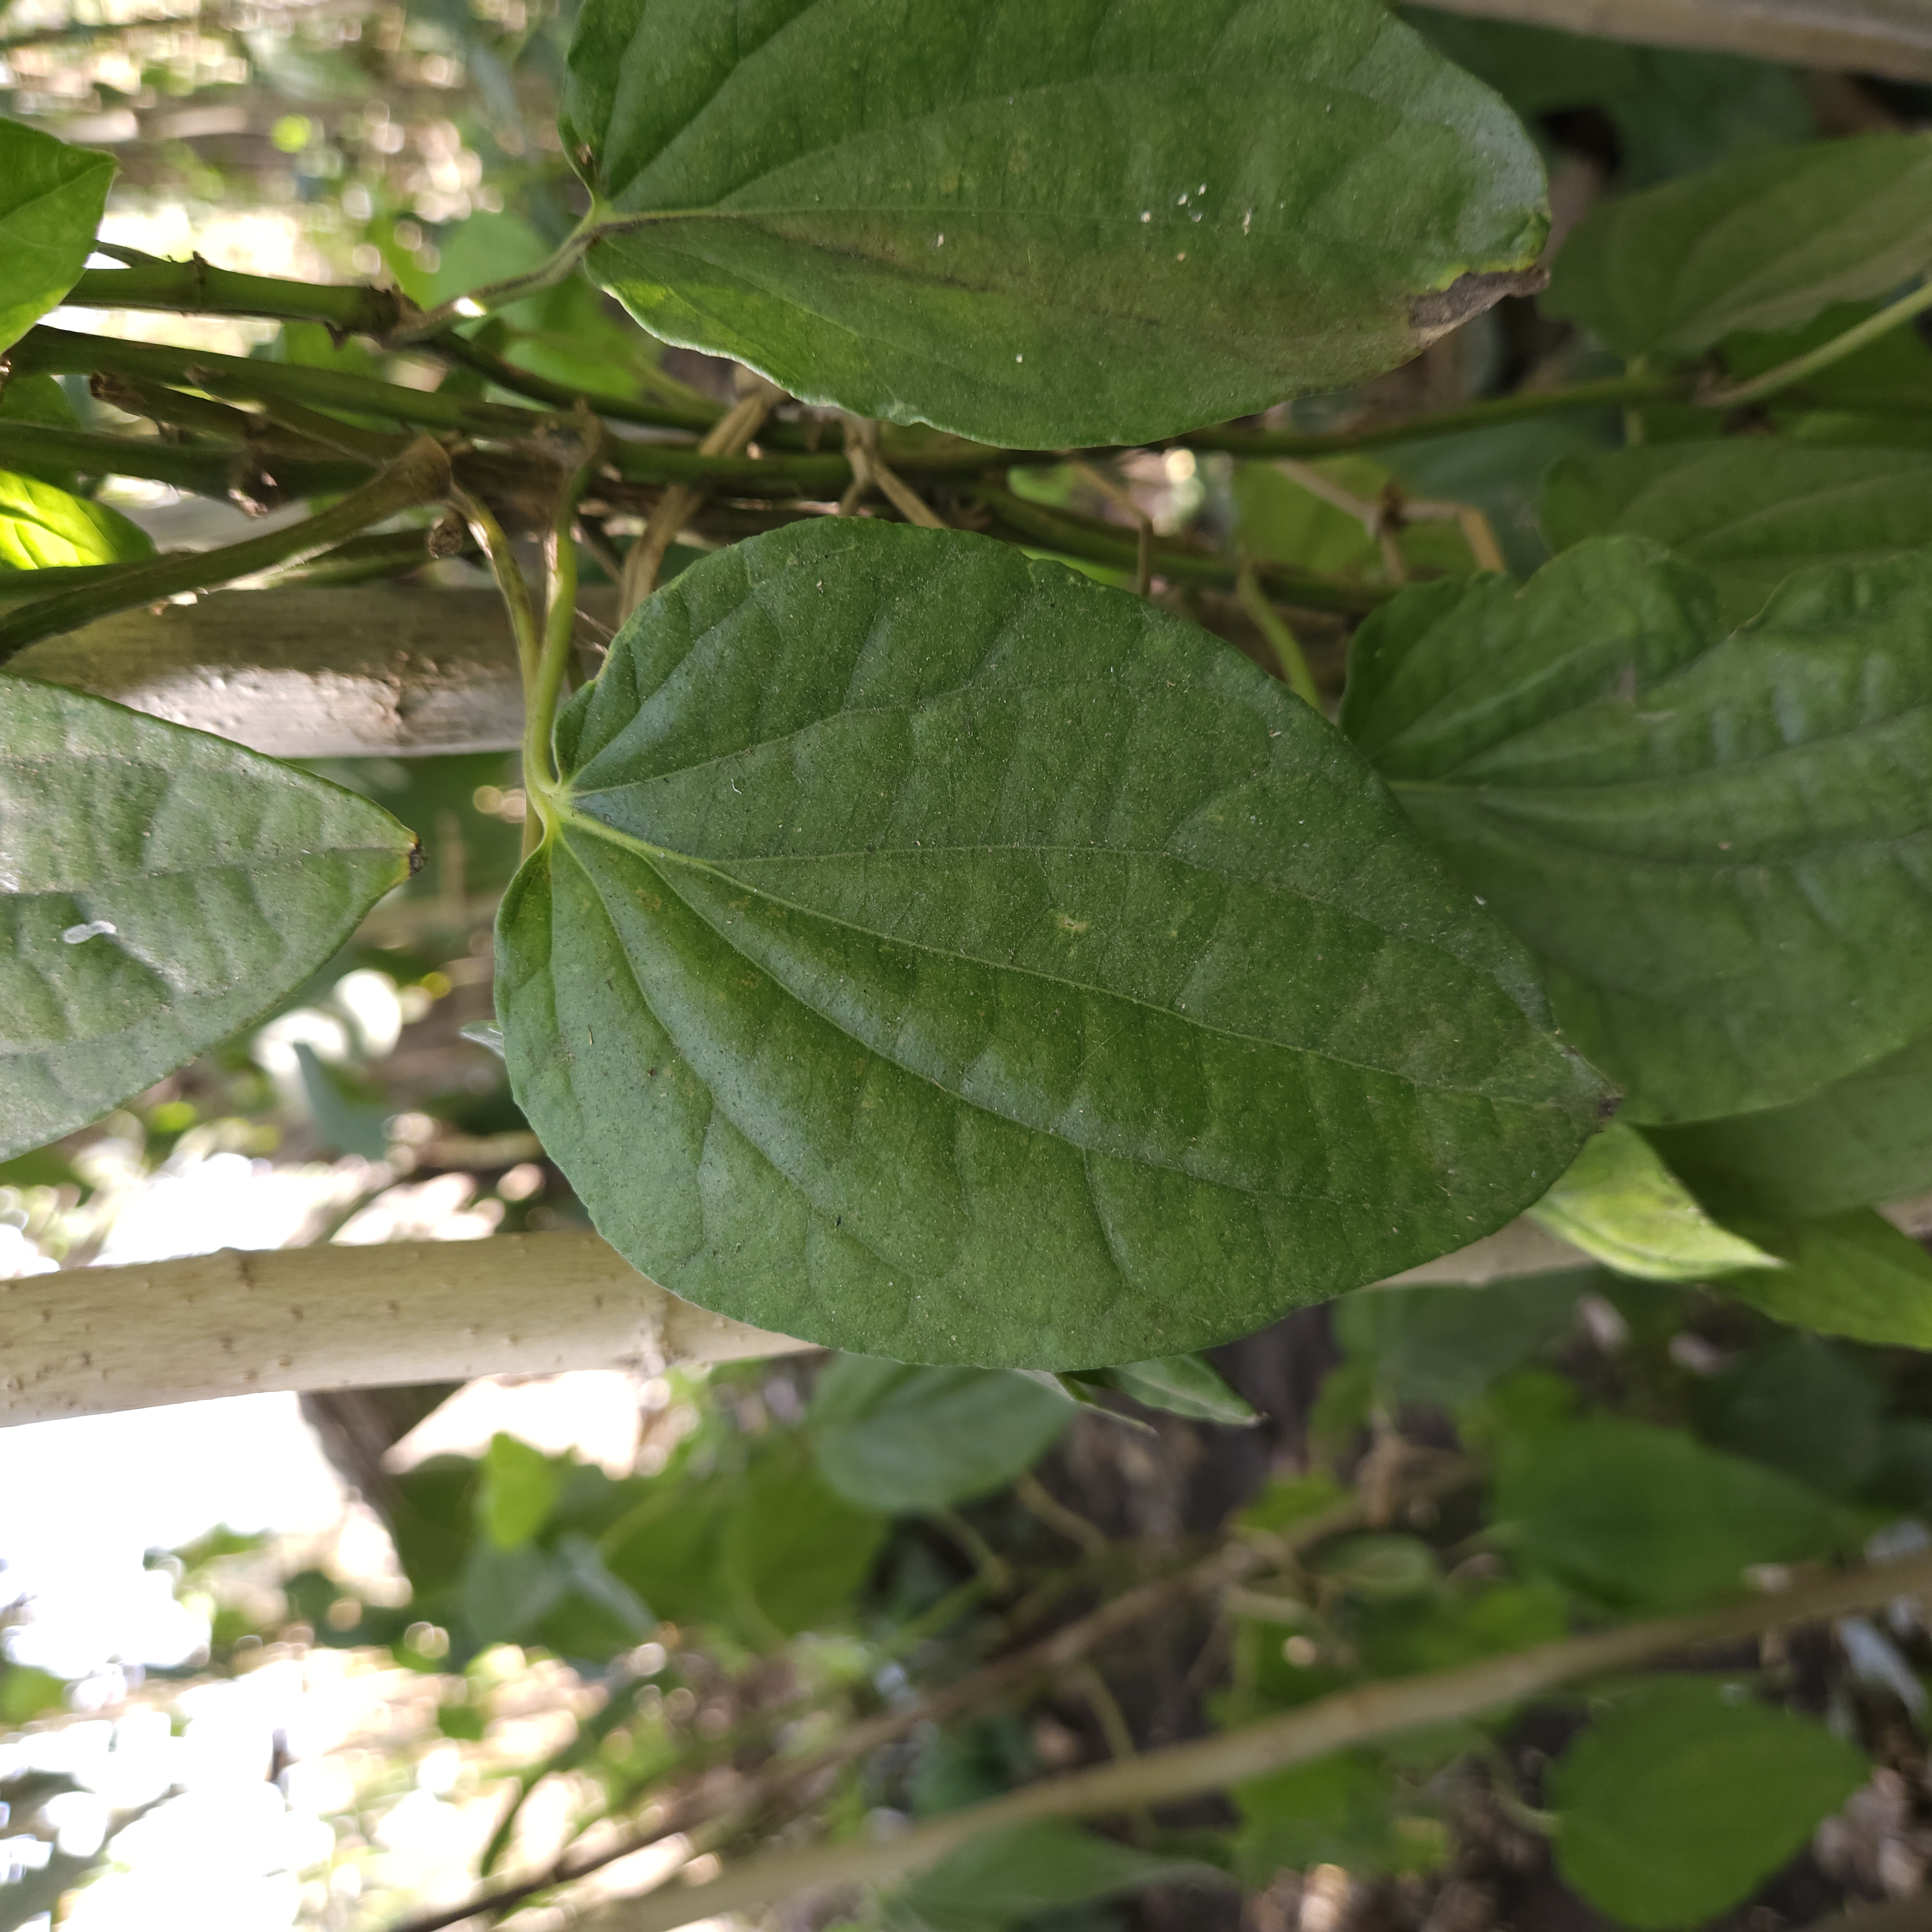
Label: Healthy